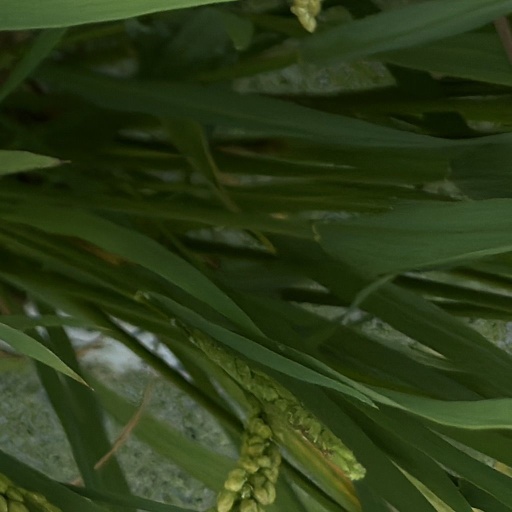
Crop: rice